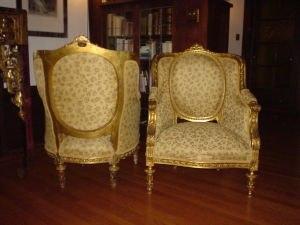
Une bergère est un large fauteuil à dossier rembourré, avec joues pleines, manchettes et coussin sur le siège, apparu vers 1720.